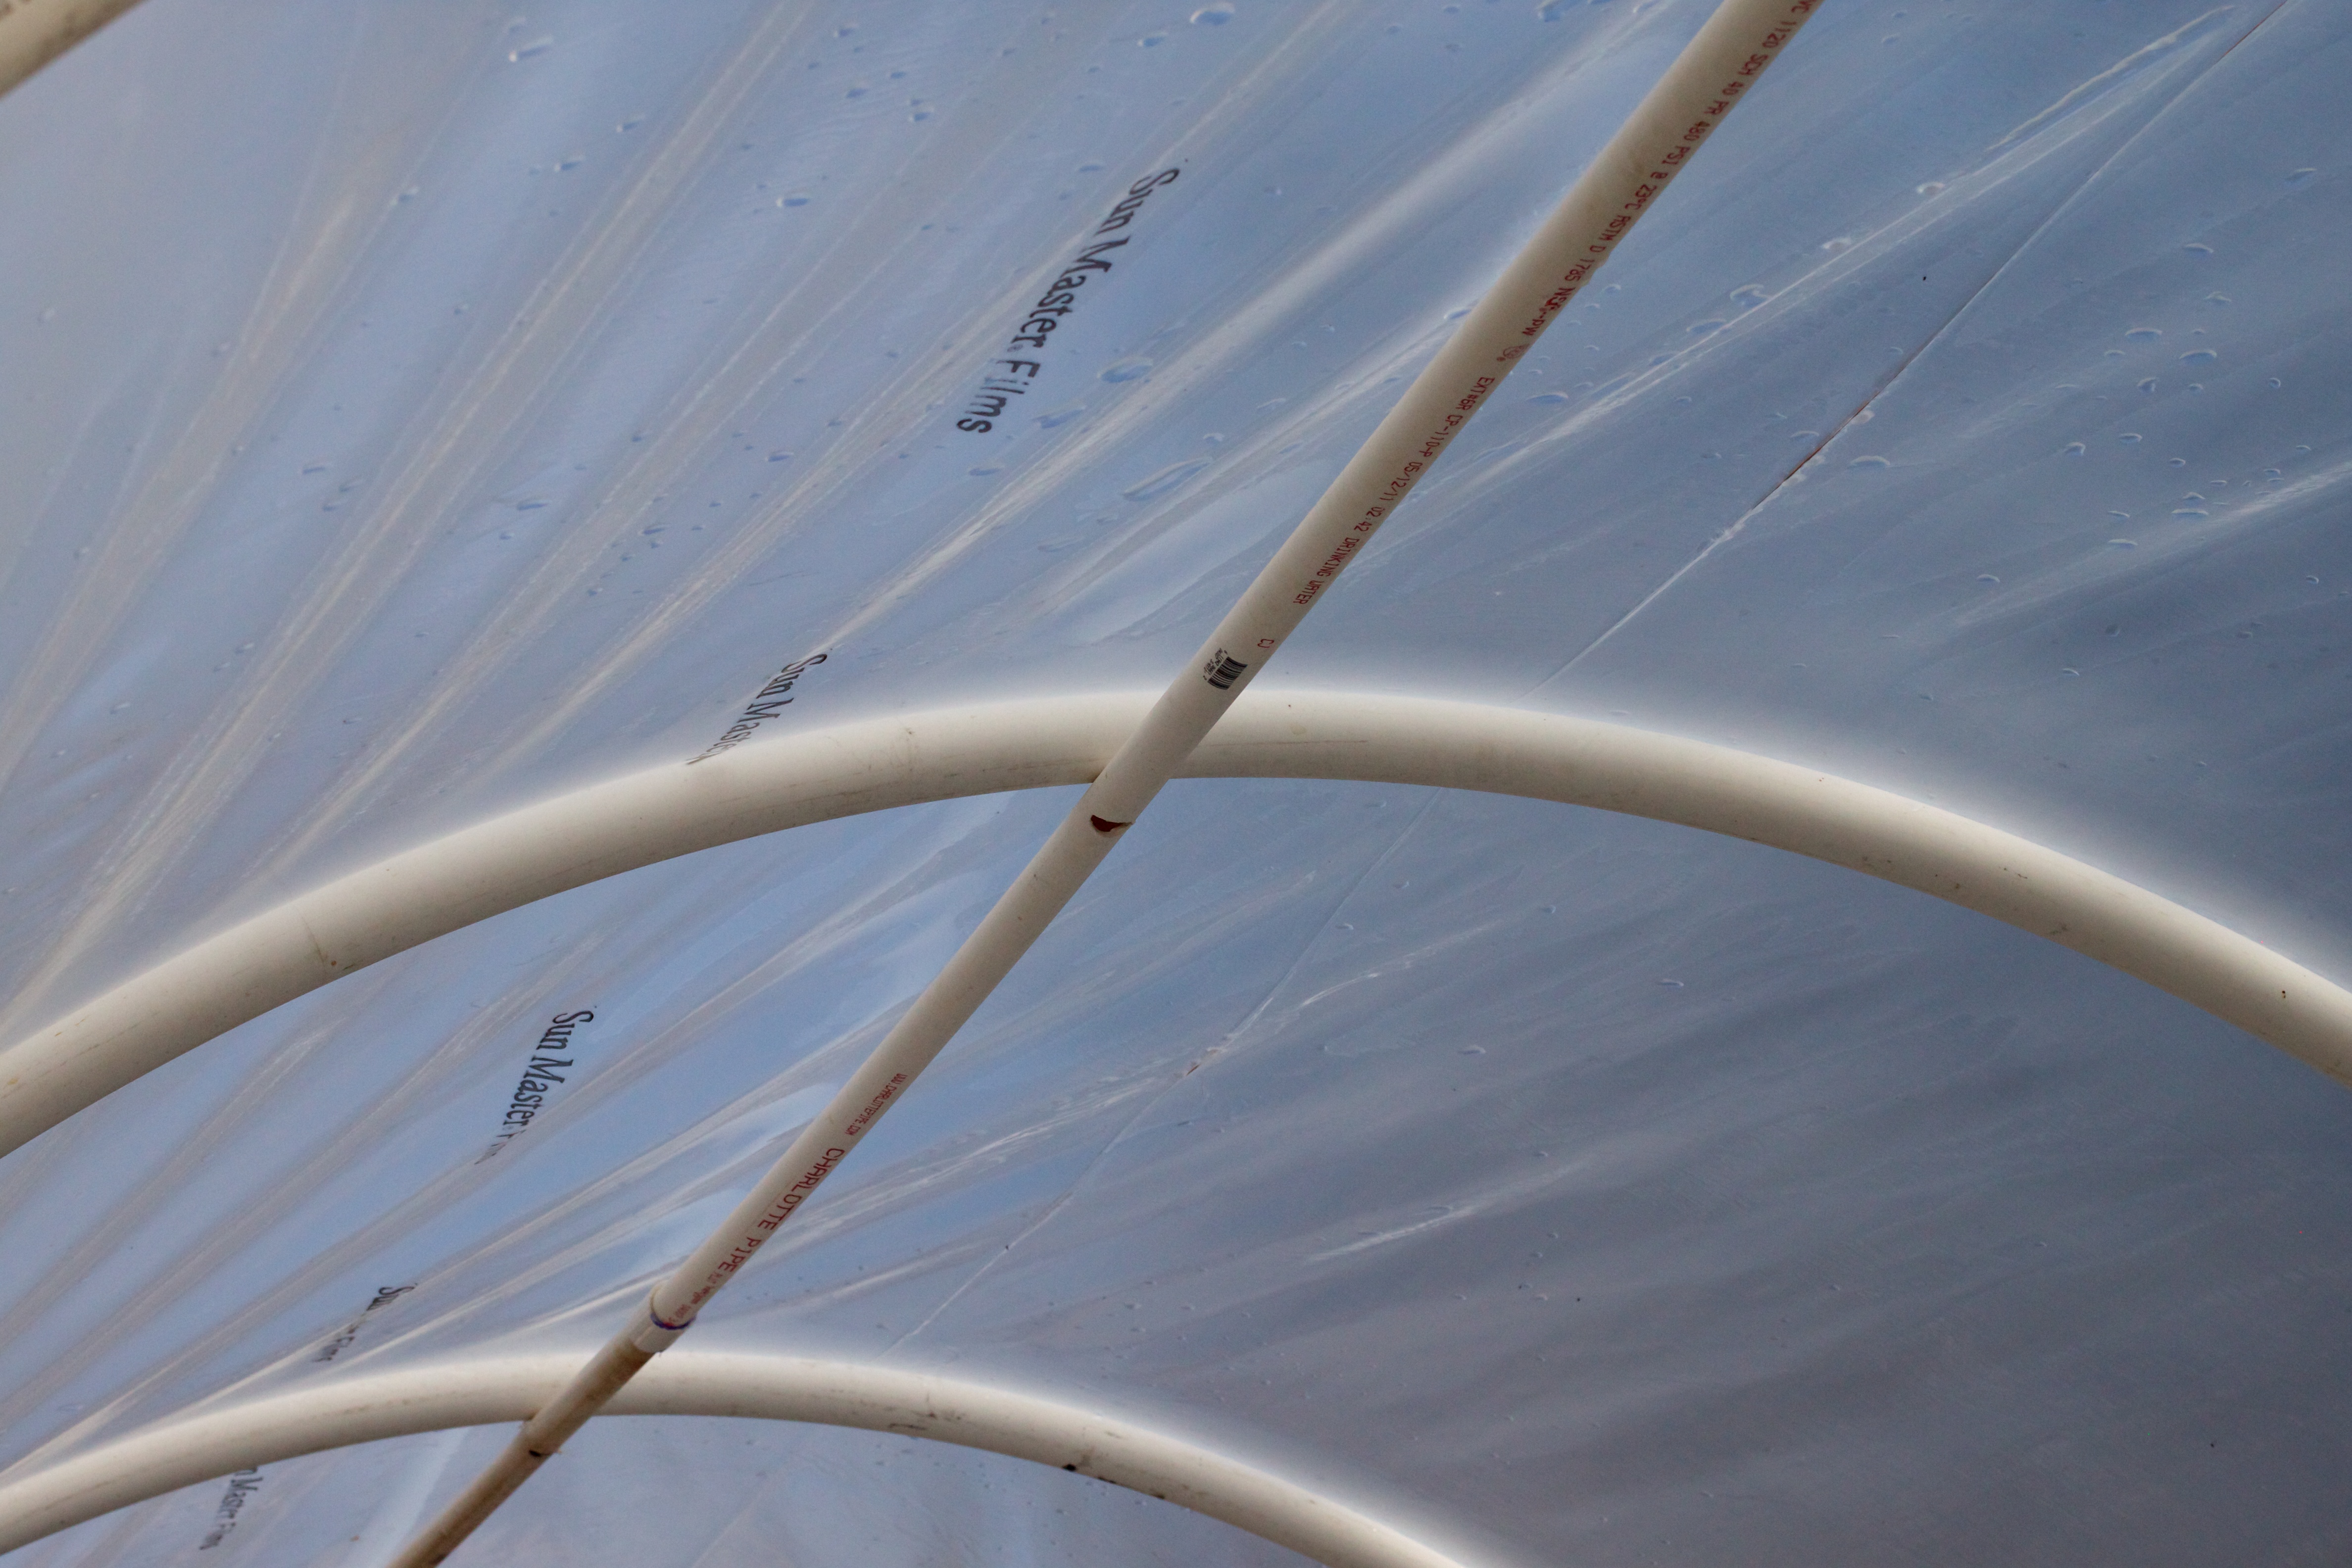
wing, sky, boat, wave, wind, line, reflection, vehicle, mast, blue, sailboat, sail, watercraft, shape, sailing ship, atmosphere of earth